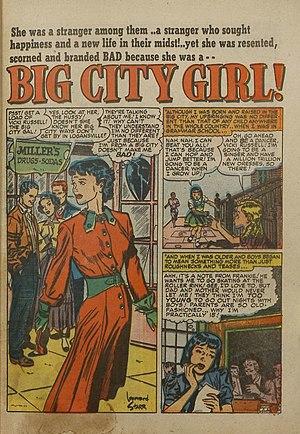
Leonard Starr, né à New York le 28 octobre 1925 et mort le 30 juin 2015, est un auteur américain de comics. Il a créé le comic strip On Stage et repris Little Orphan Annie.